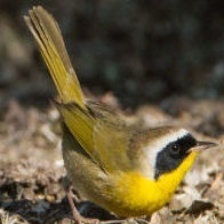
Species: ALTAMIRA YELLOWTHROAT
Scientific name: GEOTHLYPIS FLAVOVELATA